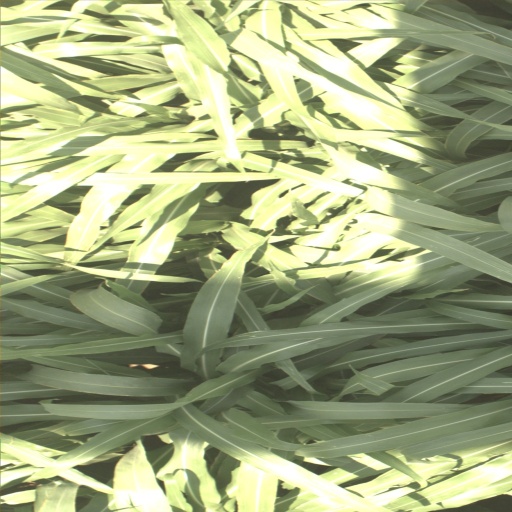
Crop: sorghum